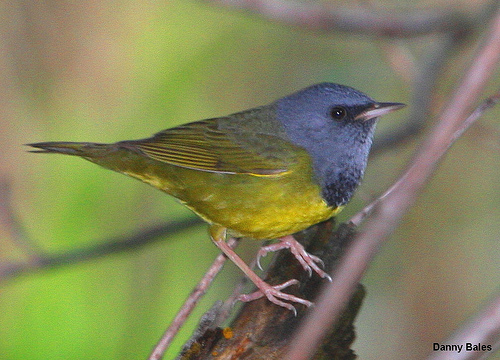
this bird is yellow with a blue breast, neck, crown, and nape.
this is a small yellow and purple bird with a small bill.
a small, colorful bird, wit ha blue face, nape, and throat, yellow on its belly, and green and yellow on the rest of its body.
bird with gray crown, nape, and throat, and black eye, and black and gray beak, pinkish brown tarsus and feeteverything ahead of the nape is a dark blue color while everything behind is a yellow and gold mixture.
this very small bird has a pointed black beak and is a gray/blue color on the head and breast with yellow coloring on the rest of the body.
this small bird has a yellow belly, flank and thigh with a blue head, a blue breast and a short bill.
small yellow bird with a purple crown and short pointed beak.
this bird has a greyish blue crown with dark grey breast and yellow belly.
a small colored bird, with green primaries, yellow belly, and a small bill.
Species: Mourning Warbler